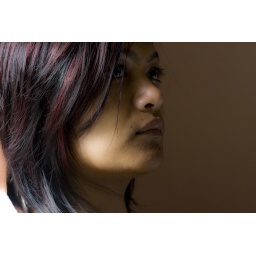
Waiting by the guest house window while the boy got busy with the daily ablutions.